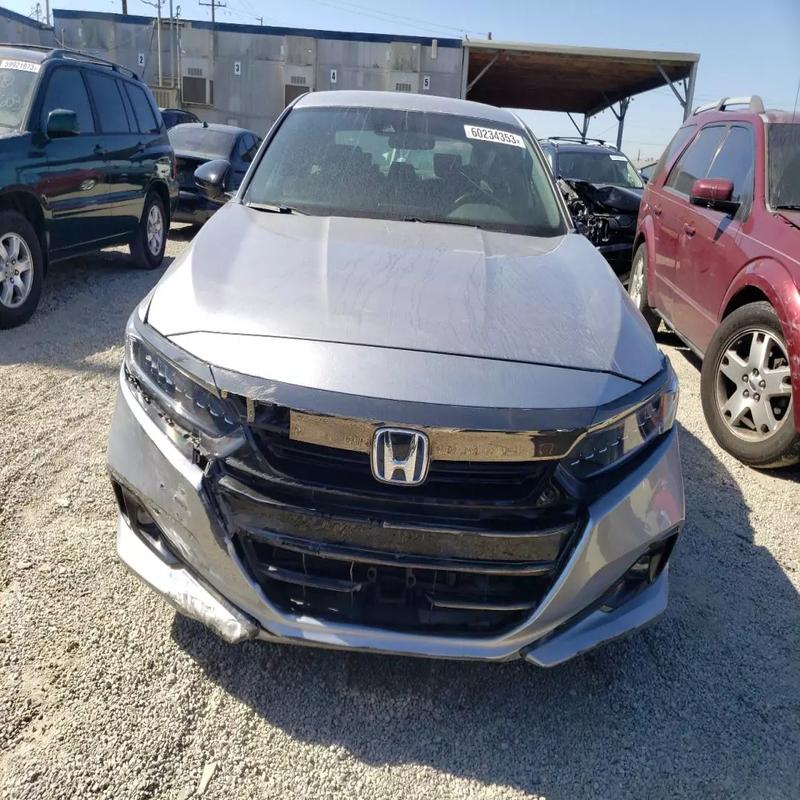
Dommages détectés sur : pare-choc avant, capot, aile avant droite, aile avant gauche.
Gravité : mineur